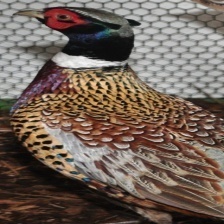
Species: RING-NECKED PHEASANT
Scientific name: PHASIANUS COLCHICUS